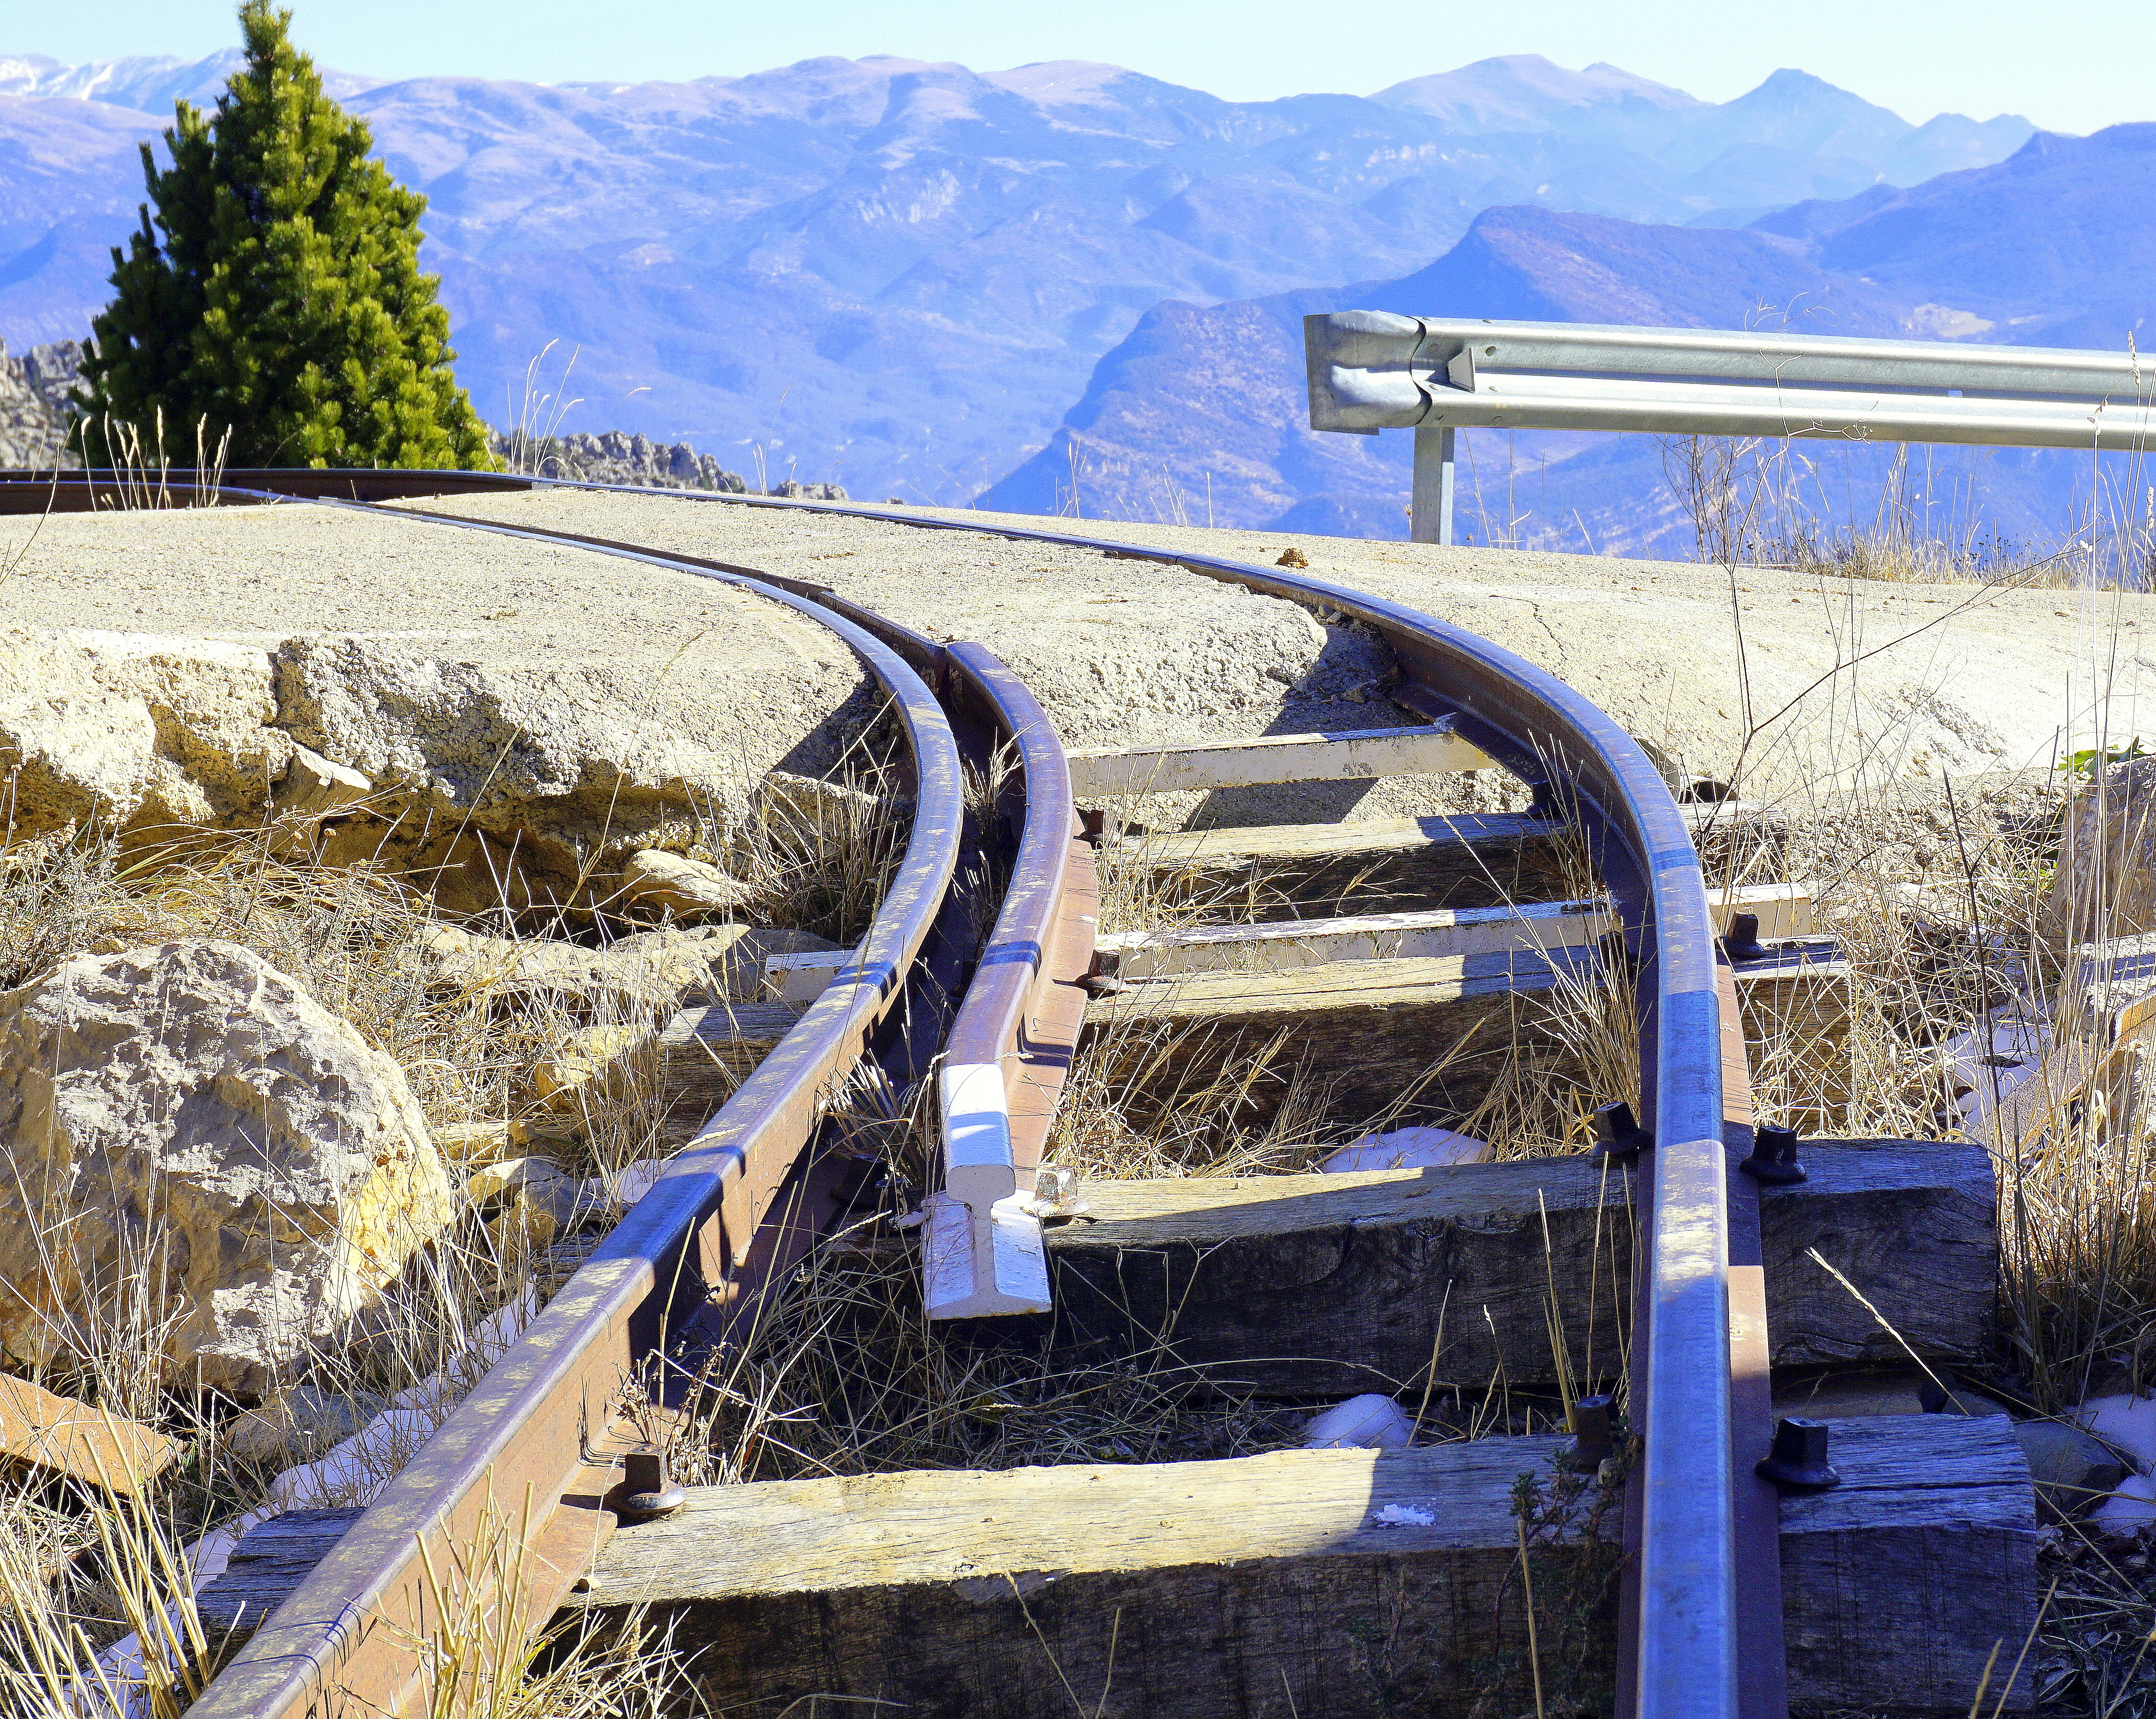
snow, track, bridge, train, steel, transport, vehicle, infrastructure, rails, iron, via, train tracks, rail transport, level crossing, railway equipment, rolling stock, mining area